Grenfell Tower

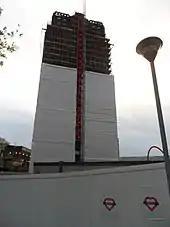
The tower in May 2018, partially covered in scaffolding and protective wrap

A residents' organisation, Grenfell Action Group (GAG), published a blog in which it highlighted major safety problems. In the four years preceding the fire, they published ten warnings criticising fire safety and maintenance practices at Grenfell Tower.